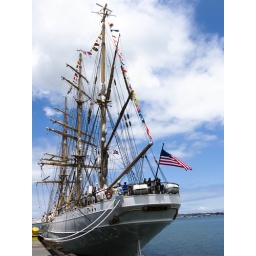
Coast Guard ship used for training cadets in sail boating.